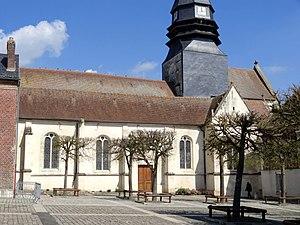
Église Saint-Lucien de Méru - voir titre.
L'église Saint-Lucien est une église catholique paroissiale située à Méru, dans l'Oise, en région des Hauts-de-France, en France. C'est un vaste édifice issu de plusieurs campagnes de construction entre la fin du XIᵉ siècle et 1678, qui se caractérise par une nef lambrissée de six travées d'une facture simple, bordée par un bas-côté Renaissance au sud et un bas-côté moderne au nord, et débouche à l'est sur la base du clocher roman remaniée à la période gothique. Aucun élément roman ne subsiste à l'intérieur de l'église, et à l'extérieur, le clocher de 1511 avec sa haute flèche en charpente de 1511 dissimule la vieille tour, excepté la face ouest de son dernier étage. Comme particularité, la base du clocher ne communique pas avec les deux croisillons ajoutés au XVIᵉ siècle, dont celui du sud se prolonge vers l'est par une petite chapelle. À l'est, un chœur gothique de deux travées, terminé en chevet plat, fait suite à la base du clocher. Mal visible depuis la nef, il constitue toutefois la partie la plus remarquable de l'église, et n'a que peu évolué depuis sa construction pendant les années 1220 / 1230.